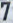
Number: 7